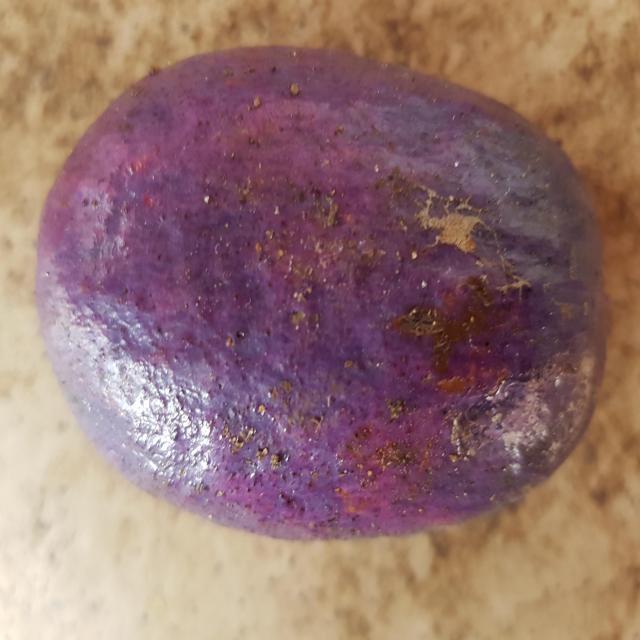
Plum grade: unaffected